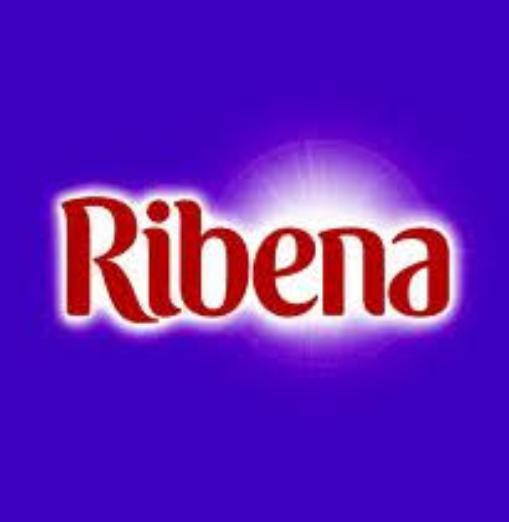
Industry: Food